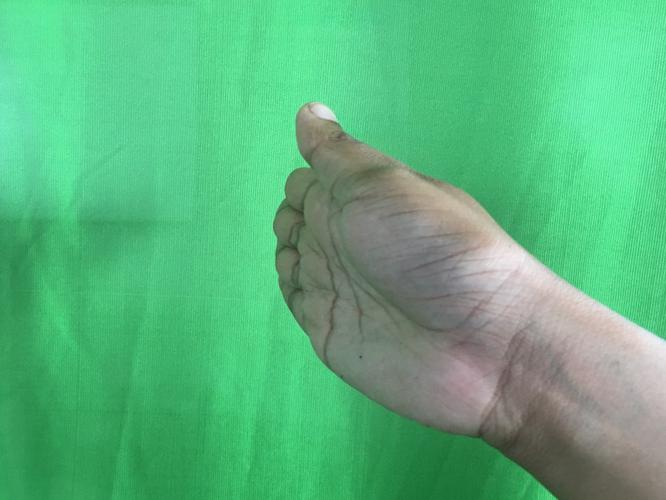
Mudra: Ardhachandran
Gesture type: single_hand